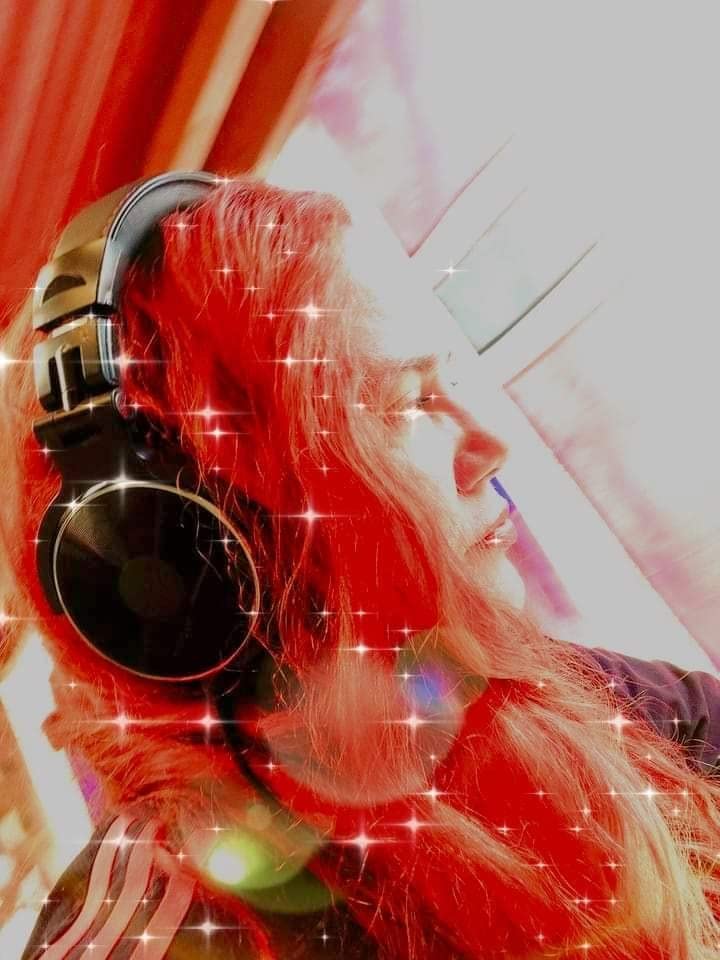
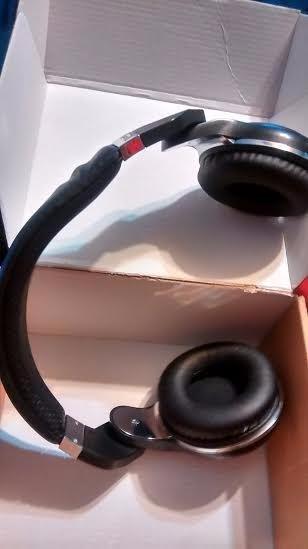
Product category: headphones
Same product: no